Uranium Mill Tailings Remedial Action

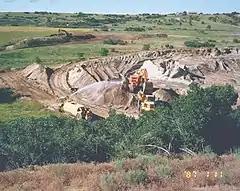
Removal of uranium contamination at an UMTRA Project site

The Uranium Mill Tailings Remedial Action (UMTRA) Project was created by the United States Department of Energy (DOE) to monitor the cleanup of uranium mill tailings, a by-product of the uranium concentration process that poses risks to the public health and environment. The Uranium Mill Tailings Radiation Control Act passed by Congress in 1978 gave the DOE the authority to regulate tailings disposal sites and shifted disposal practices to more engineered designs.